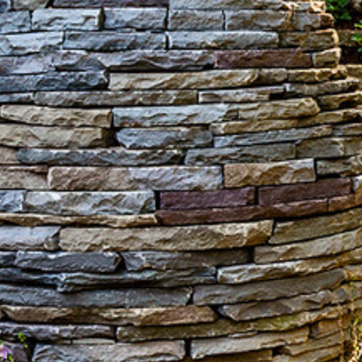
Material: stone